Rolls-Royce B range engines

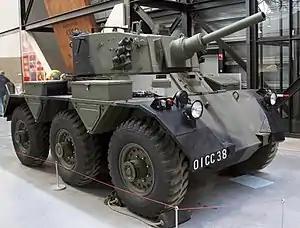
Alvis Saladin at RAF Cosford

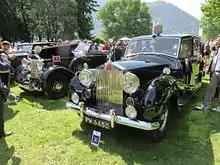
Princess Margaret's Phantom IV

The B range of engines were all of the inline configuration, with crossflow inlet-over-exhaust cylinder heads and were naturally aspirated. They were heavily rationalized engines, which made use of as many common parts across the range as possible, for example, the 8 cylinder versions used 2 sets of the oil bath air filters, exhaust manifolds and points components of the 4 cylinder, while using the same carburettor as the 6. Pistons, rods, valves, springs, liners, etc. were common across the range, until the introduction of the overbored xx1 series, which still attempted to use as many common components as possible.